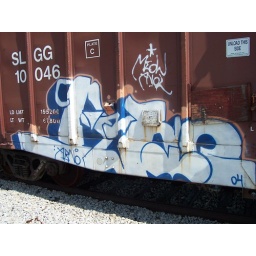
Some neat graffiti on a train car parked in Quincy, Ohio.